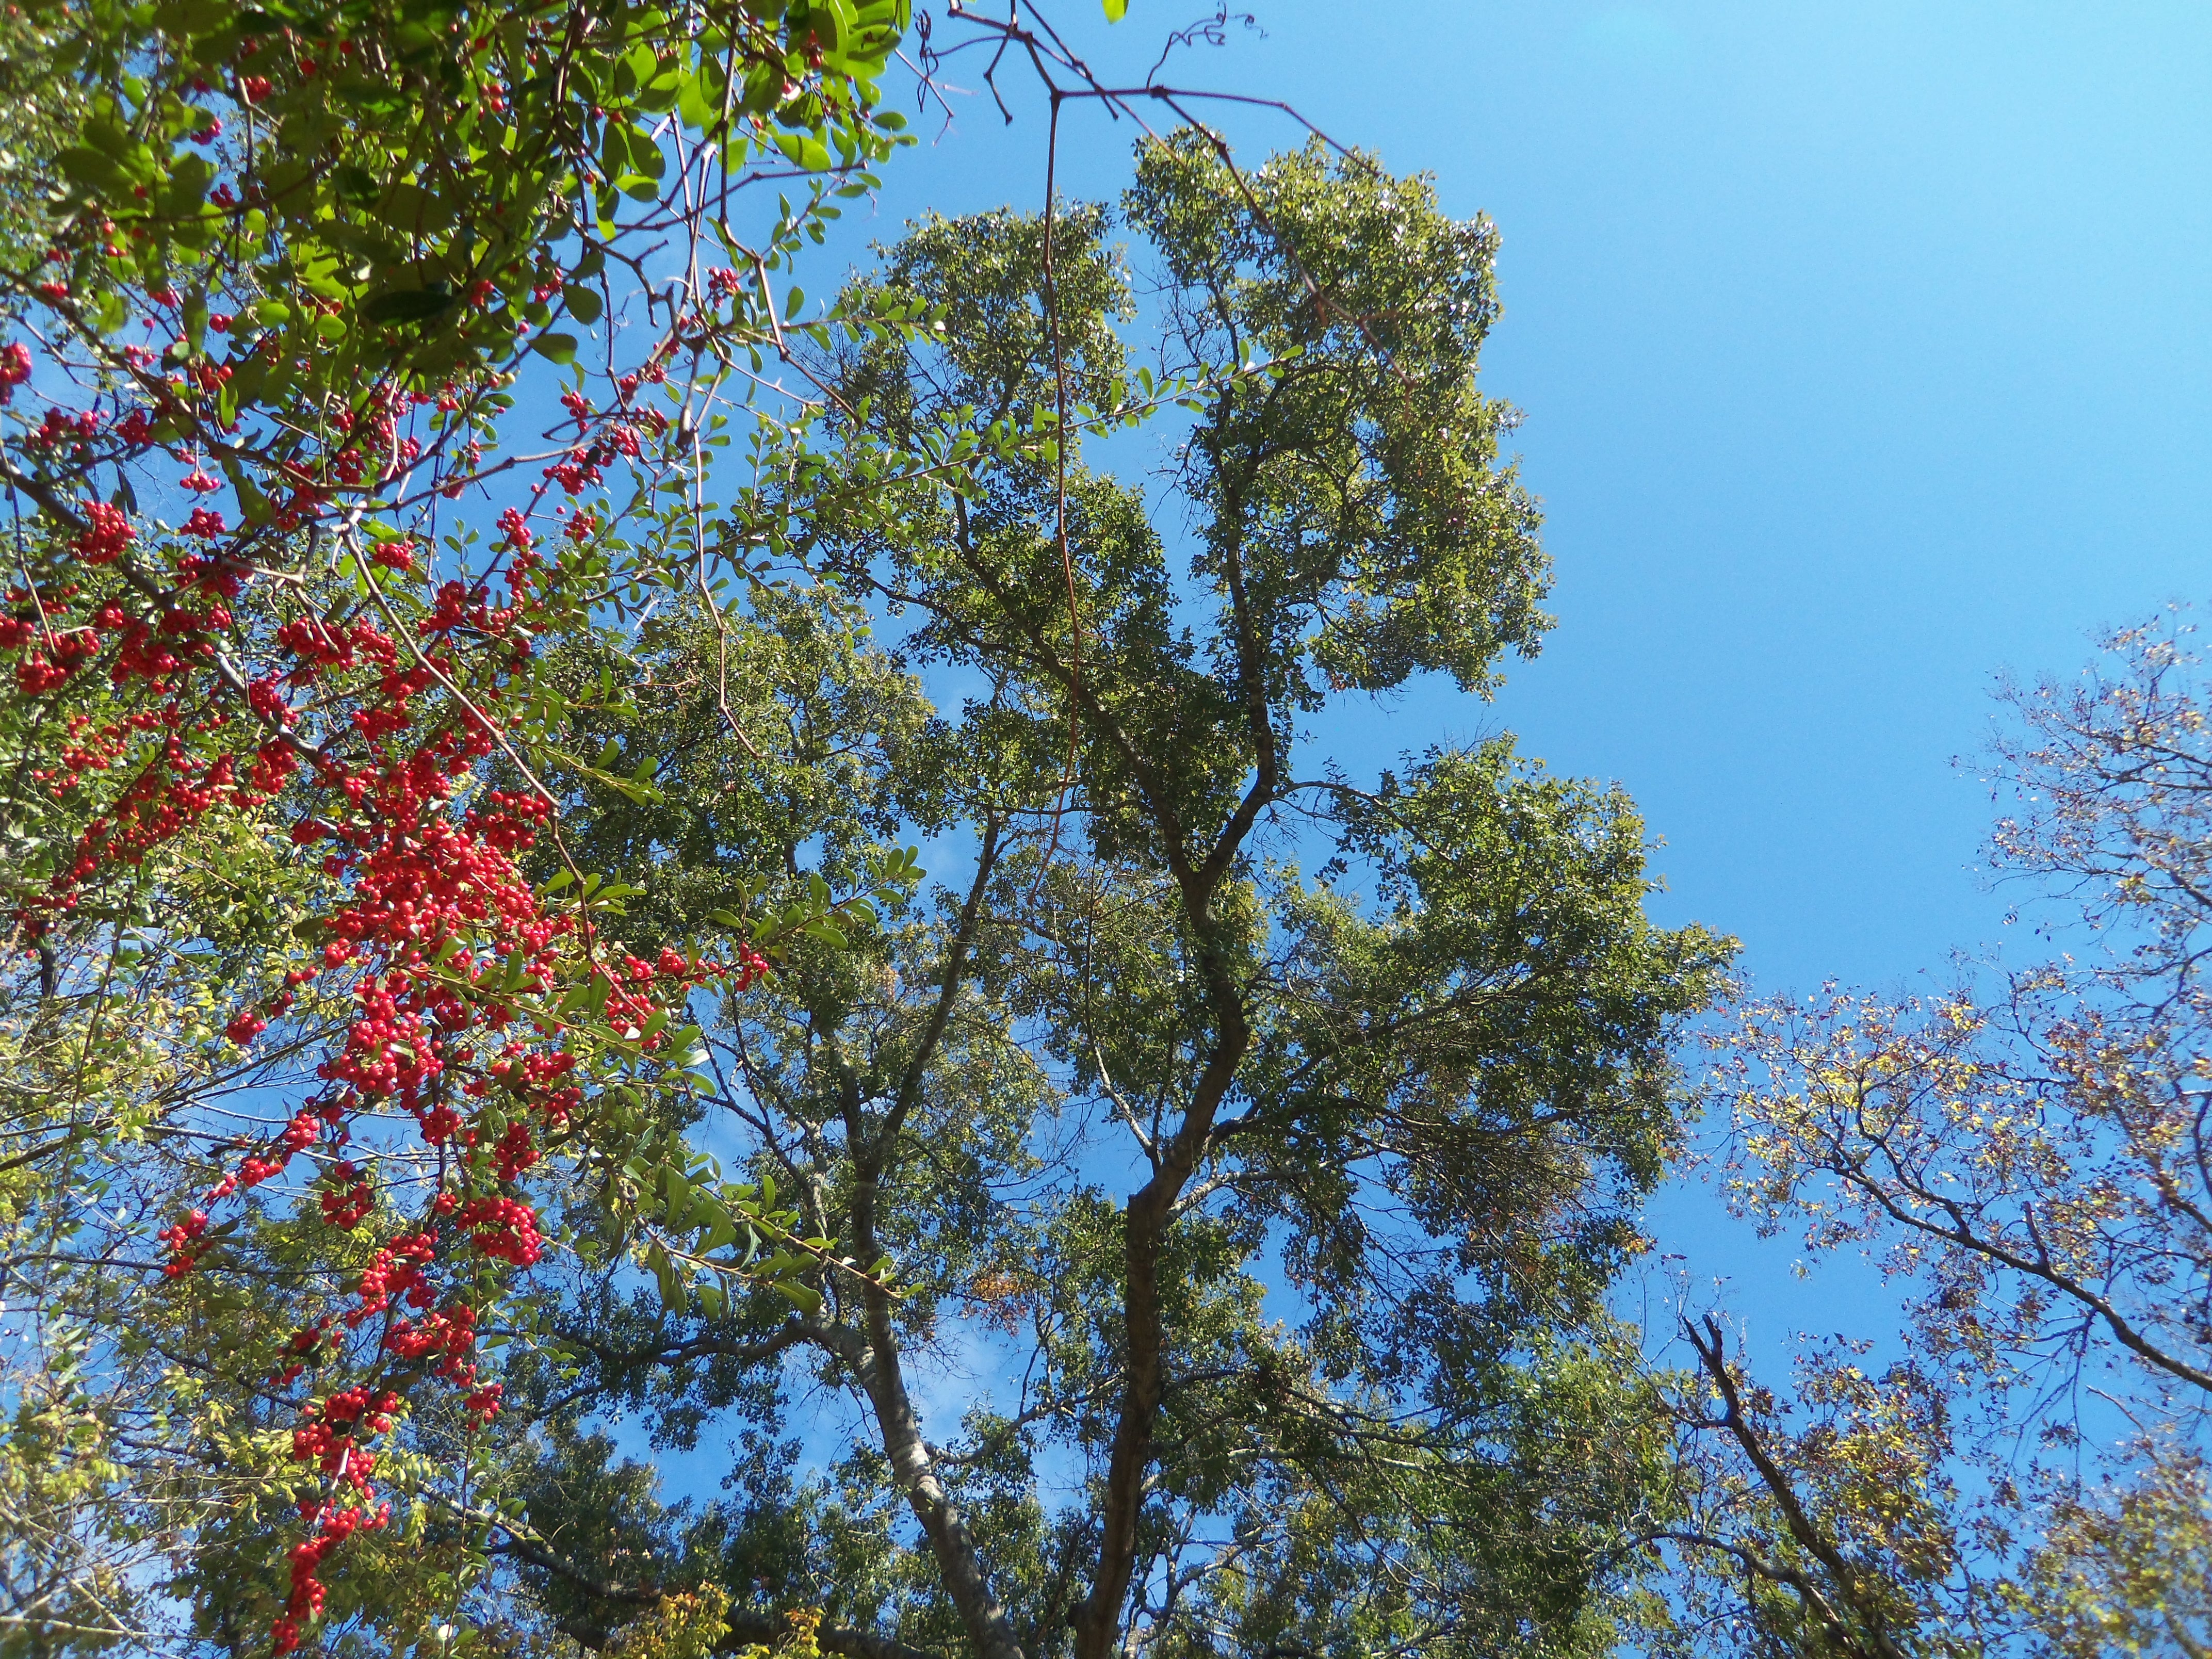
tree, nature, forest, branch, plant, sky, meadow, sunlight, leaf, fall, flower, view, autumn, park, scenery, botany, flora, season, shrub, deciduous, woodland, fall foliage, ecosystem, fall trees, sunny sky, flowering plant, biome, woody plant, land plant